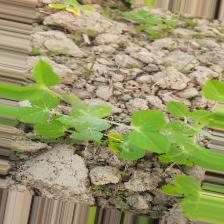
Label: Powdery Mildew